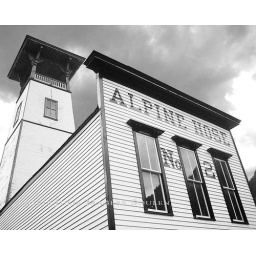
This historic white clapboard firehouse with a bell tower in Georgetown, Colorado holds its western charm.